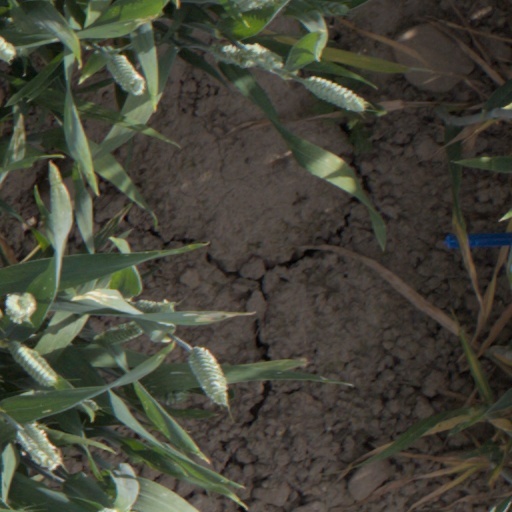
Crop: wheat